Fertility testing

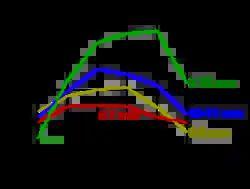
Pregnancy rates in ovulation induction when using antiestrogens, as functions of the size of the leading follicle as measured by transvaginal ultrasonography at days 11 - 13 (bottom scale), as well as the thickness of the endometrial lining (4 different curves).

Anti-Müllerian hormone (AMH) is a glycoprotein hormone produced by granulosa cells in preantral and small antral follicles of the ovaries. Testing for plasma levels of AMH allows physicians to estimate ovarian reserve. Estimations of ovarian reserve help to determine the likelihood of pregnancy by In vitro fertilization (IVF). AMH testing is considered to be one of the most accurate estimates of ovarian reserve, can be used for assessment at any point in the menstrual cycle, and is non-invasive.